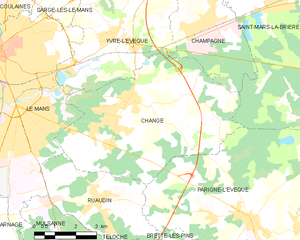
Carte des communes françaises